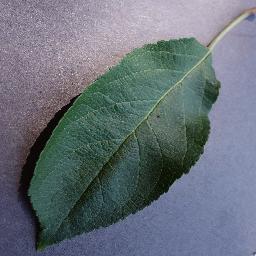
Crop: apple
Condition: healthy